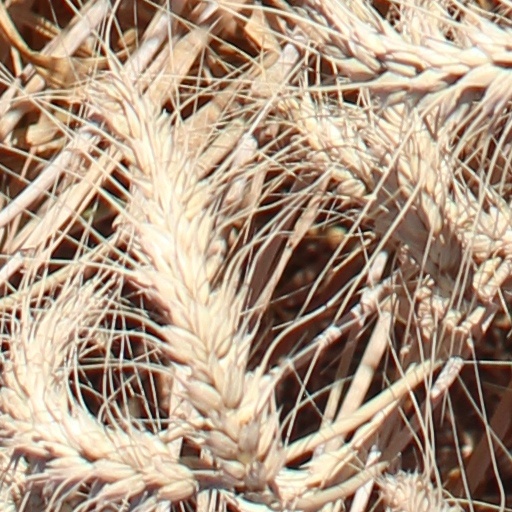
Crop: wheat